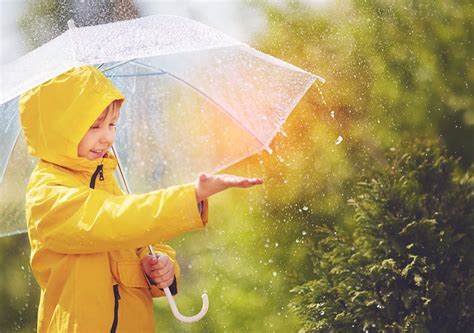
Weather: rain or strom